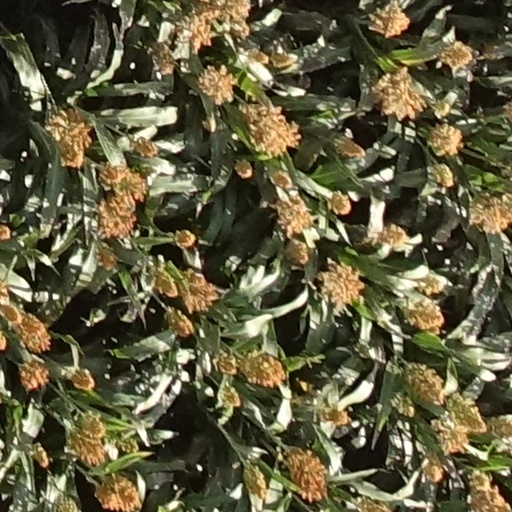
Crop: sorghum